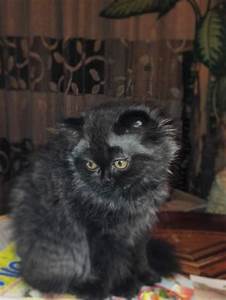
Label: cat